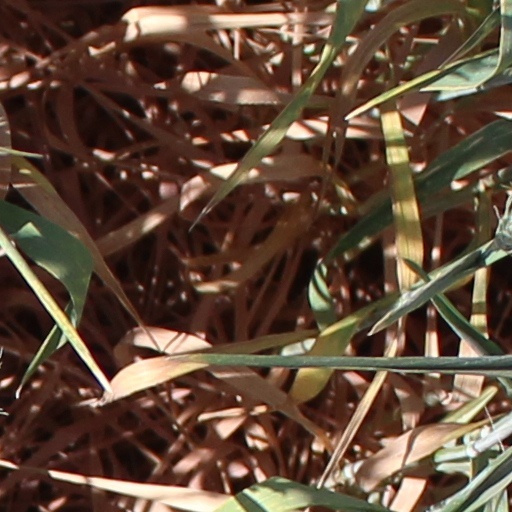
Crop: wheat